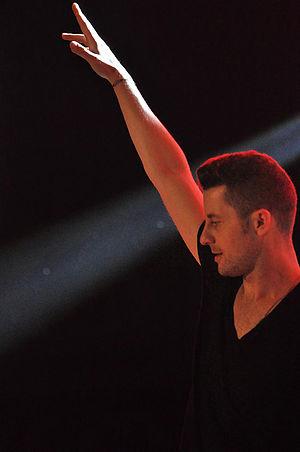
Akcent est un groupe de pop et de dance roumain, formé en 1999 et connu à l'international depuis son titre Kylie sorti en 2005.